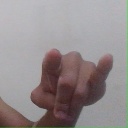
अक्षर: च